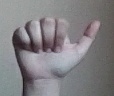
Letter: dhad